Tyler Smith (American football)

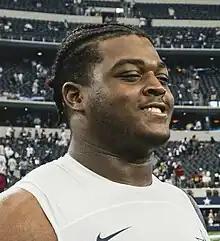
Smith in 2022

Tyler Smith (born April 3, 2001) is an American professional football offensive guard for the Dallas Cowboys of the National Football League (NFL). He played college football for the Tulsa Golden Hurricane and was selected by the Cowboys in the first round of the 2022 NFL draft.